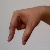
The image shows a hand gesture representing the letter 'Q' in Indian Sign Language.